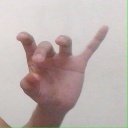
अक्षर: ओ